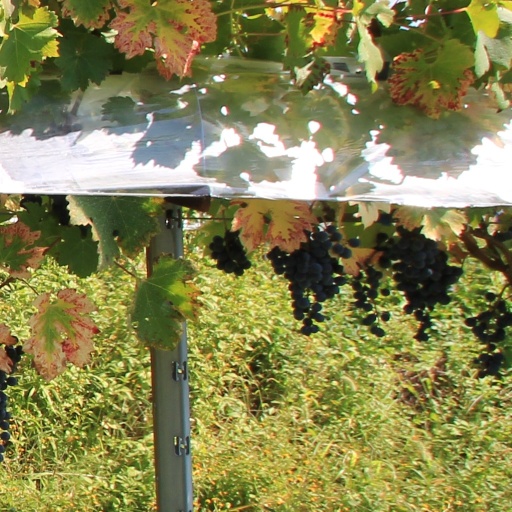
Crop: grape